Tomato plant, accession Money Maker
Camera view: bottom (45 deg); turntable rotation: 30 degrees
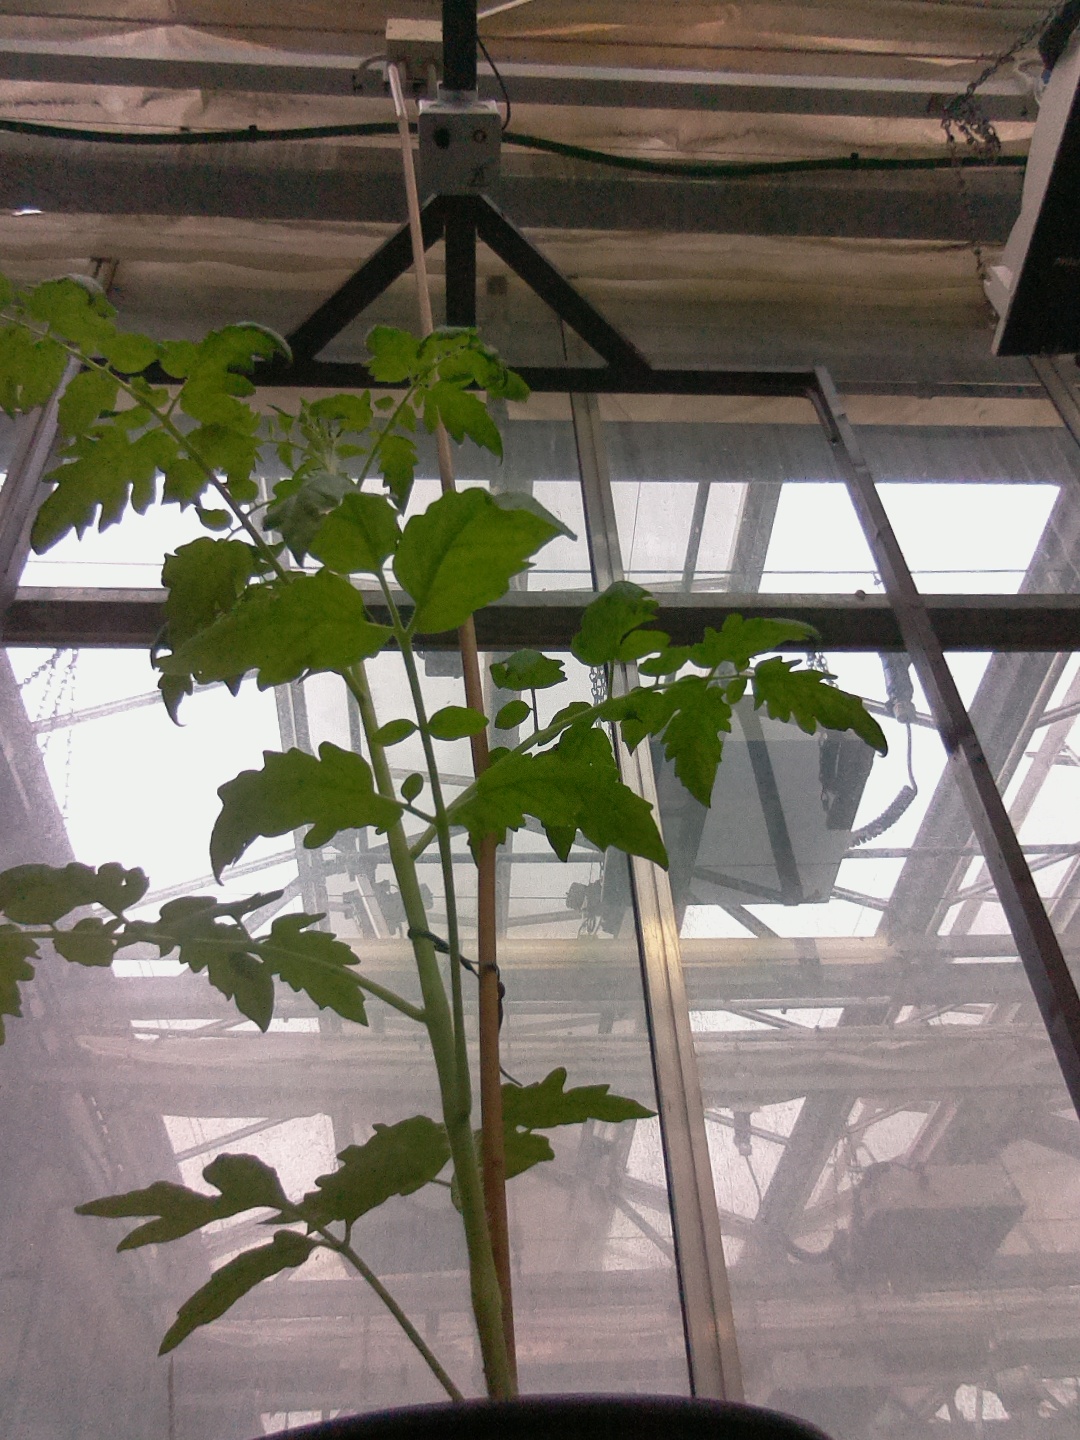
BBCH growth stage 14: 8 of true leaves visible